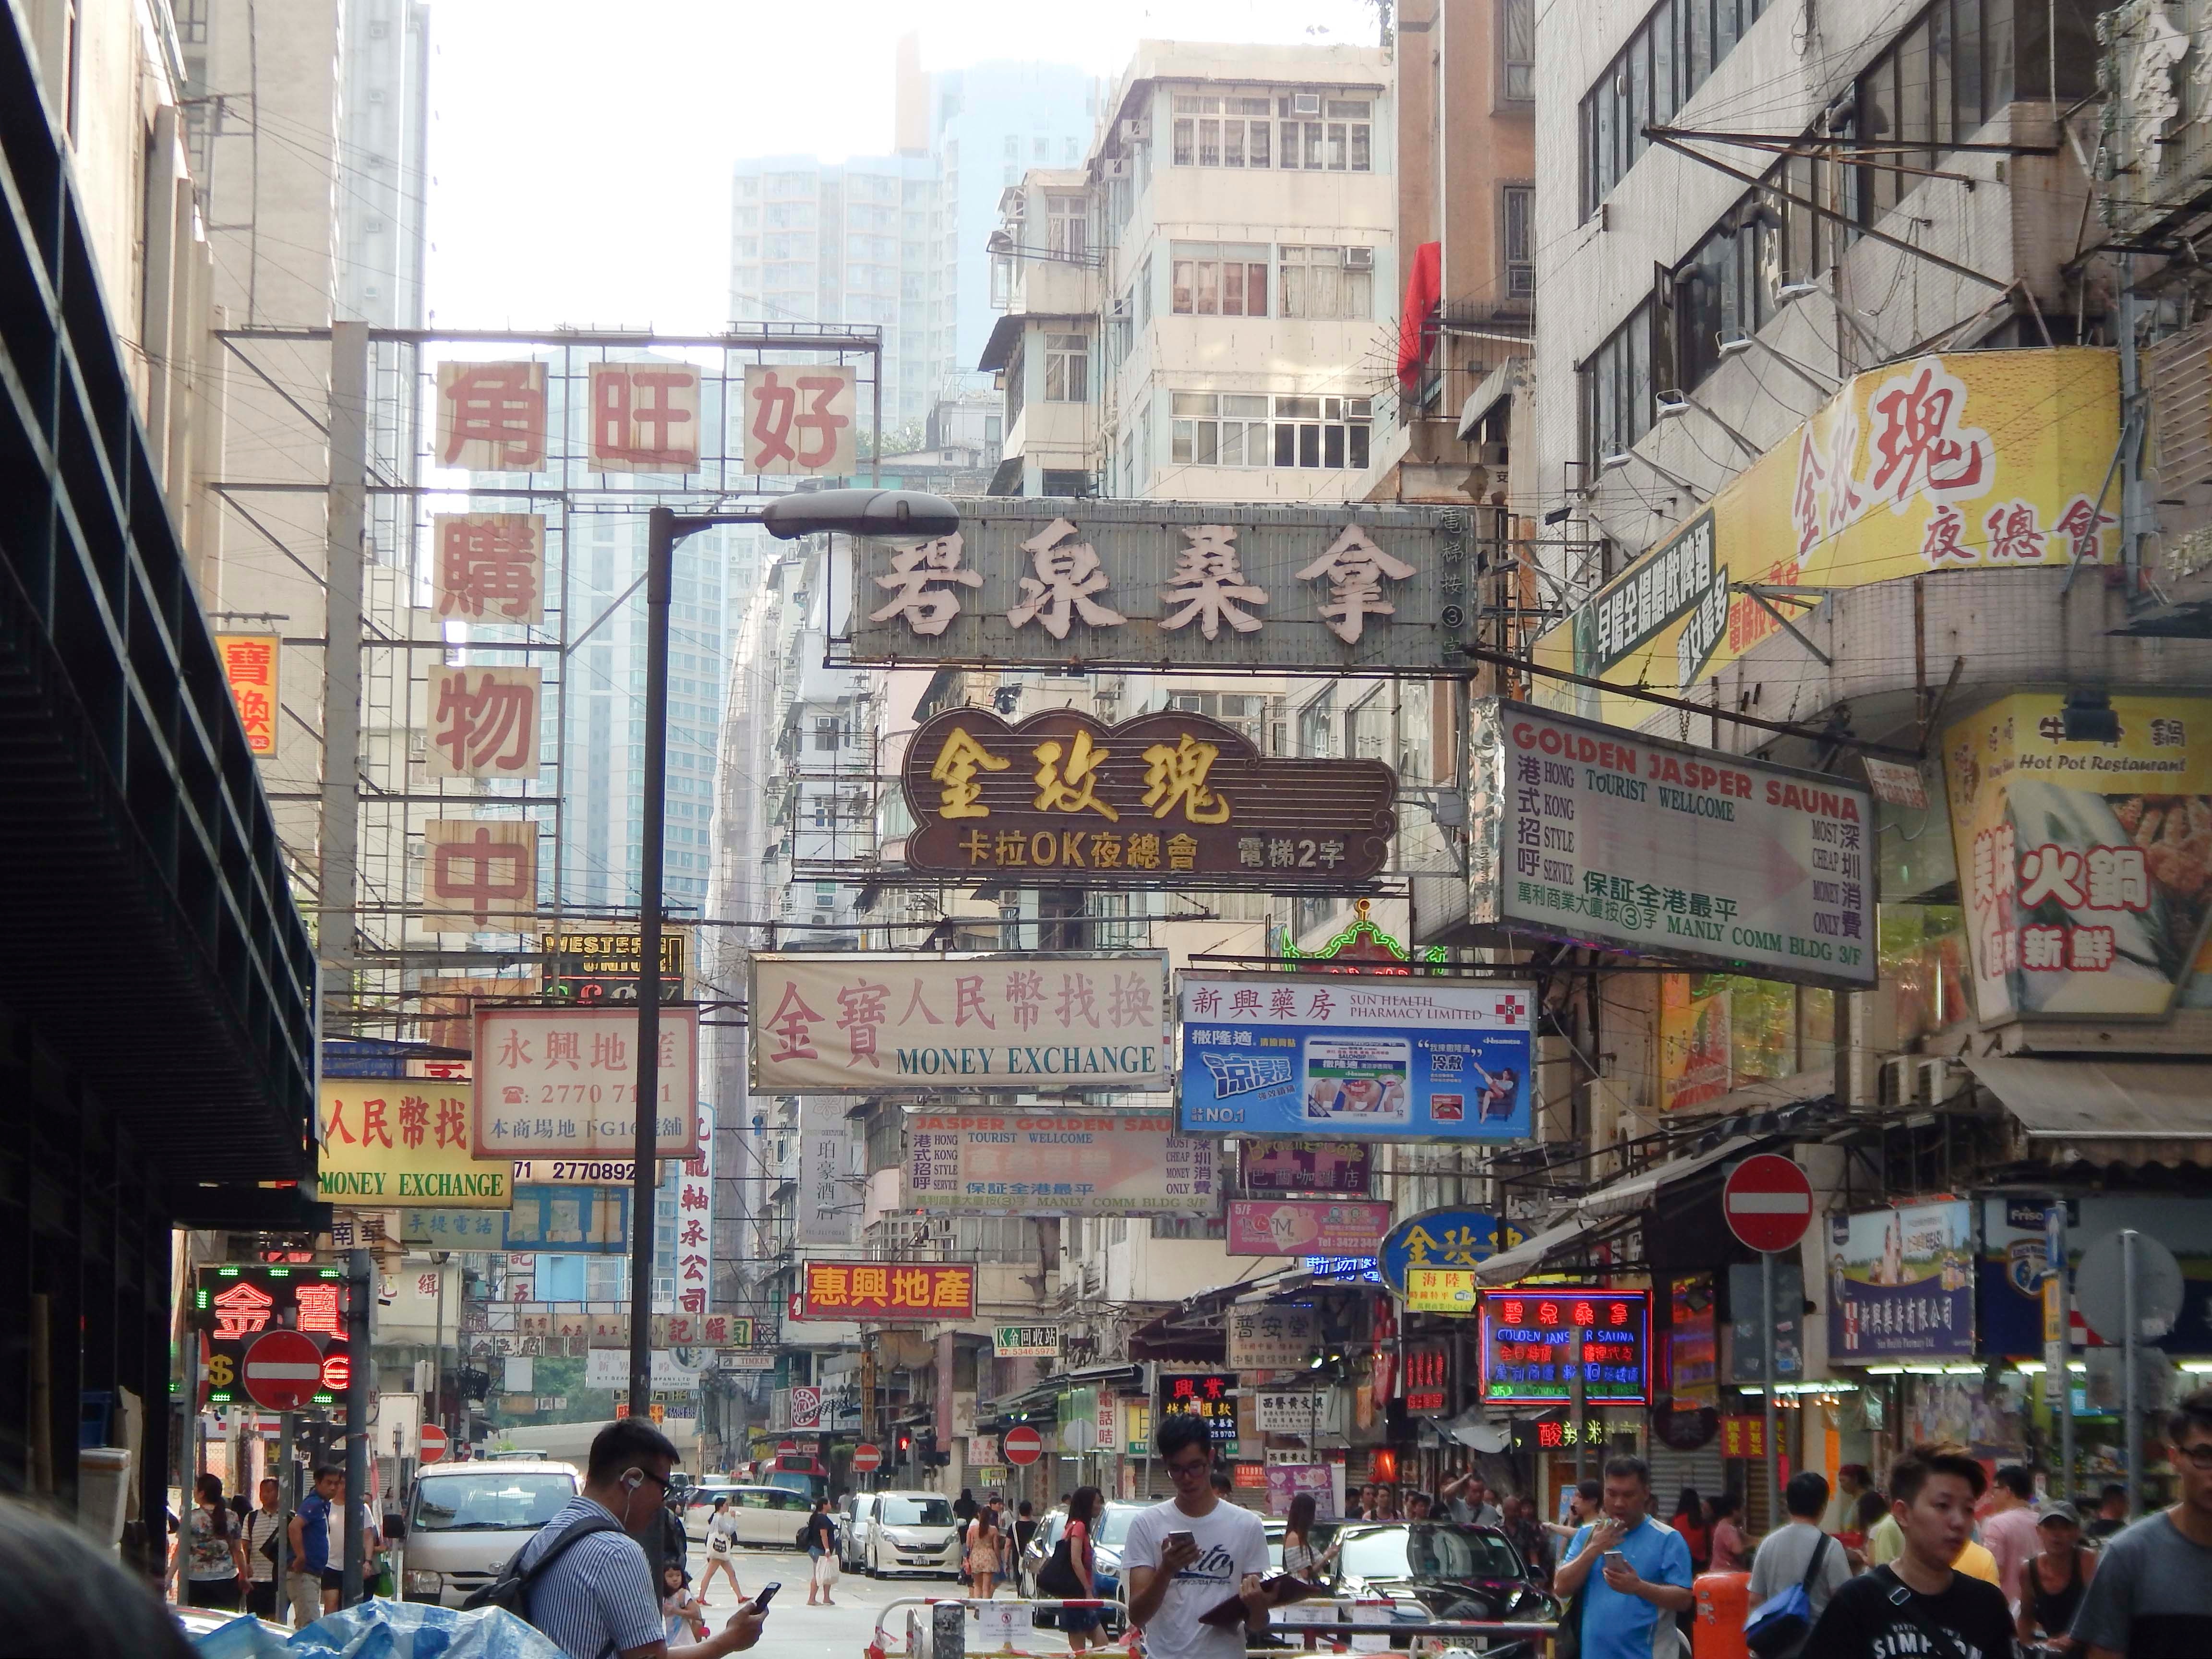
pedestrian, road, street, town, city, cityscape, downtown, art, infrastructure, metropolis, neighbourhood, urban area, human settlement